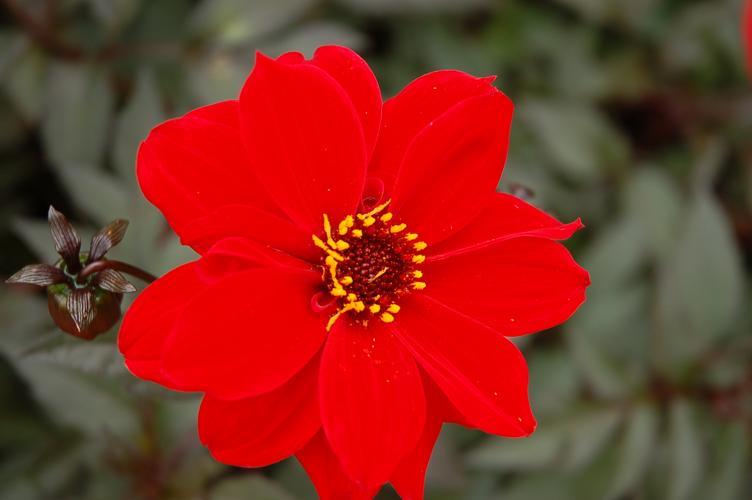
Label: bishop of llandaff